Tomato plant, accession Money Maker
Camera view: tilt-top (135 deg); turntable rotation: 210 degrees
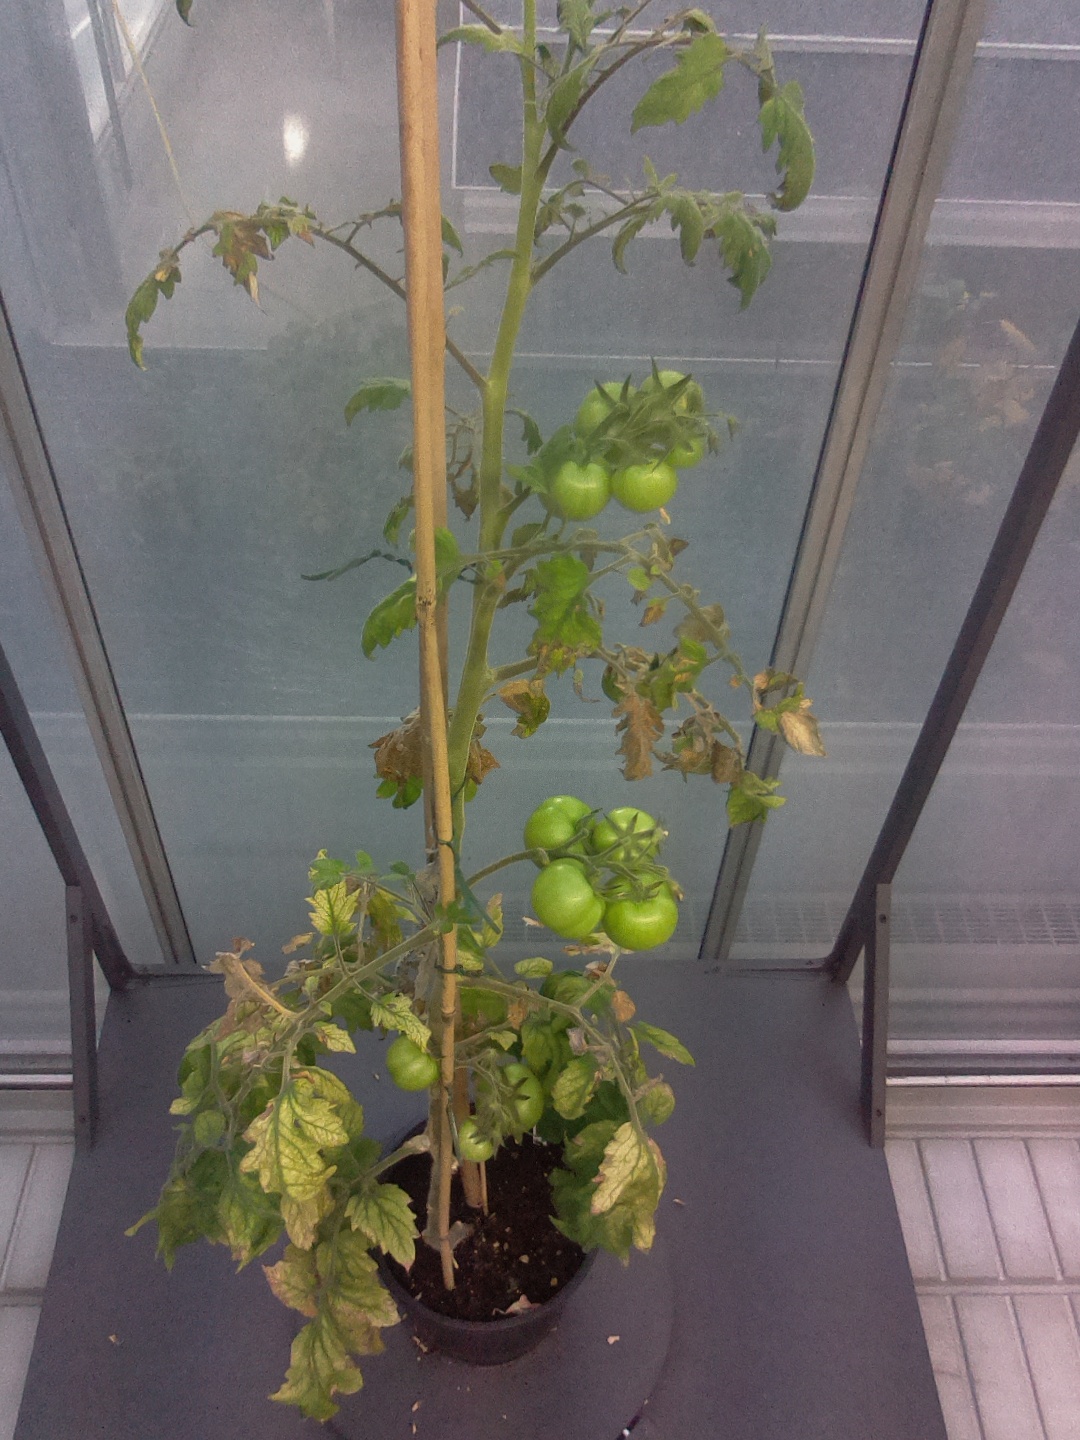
BBCH growth stage 79: 90% -100% of final fruit size